Ford Cortina

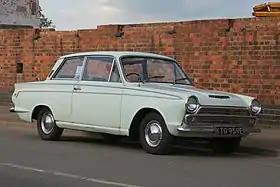
Ford Cortina Super two-door saloon ("Mark 1b")

The Ford Cortina is a medium-sized family car manufactured in various body styles from 1962 to 1982. It was the United Kingdom's best-selling car of the 1970s.